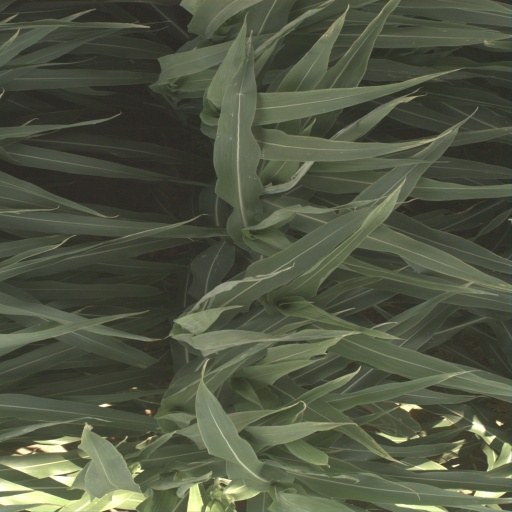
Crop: sorghum